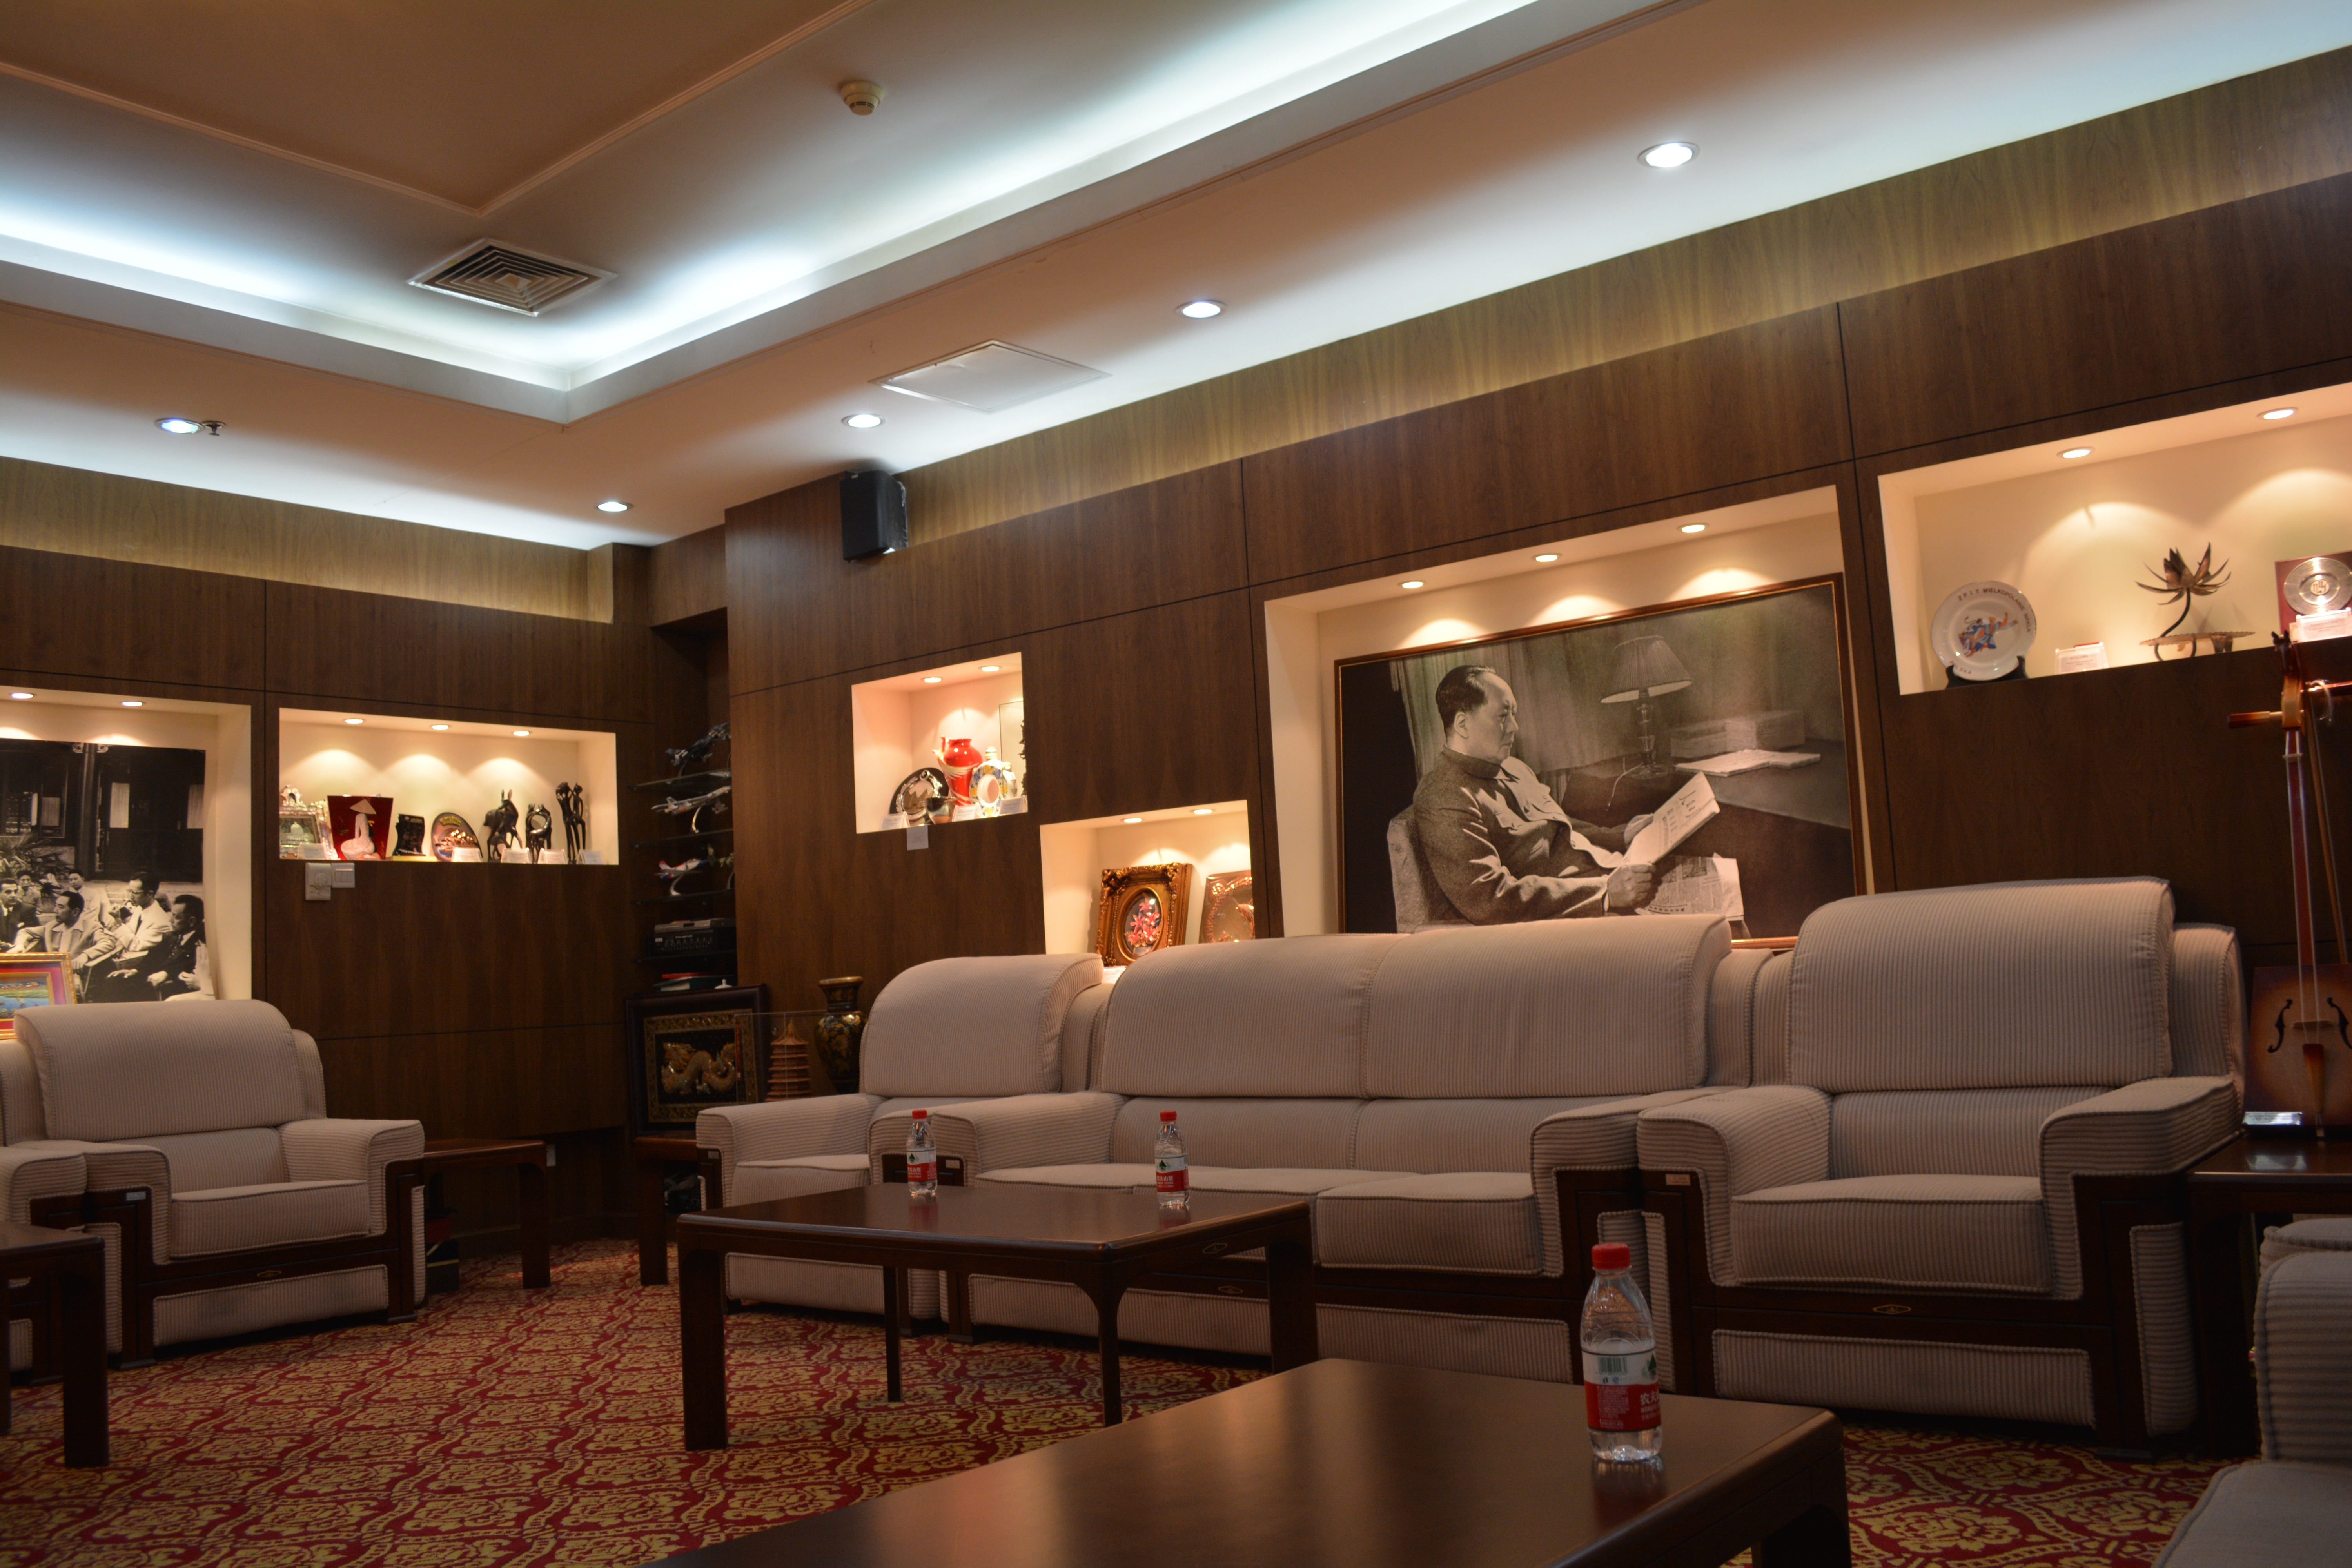
home, ceiling, property, living room, room, interior design, design, estate, lobby, suite, condominium, real estate, window covering, recreation room